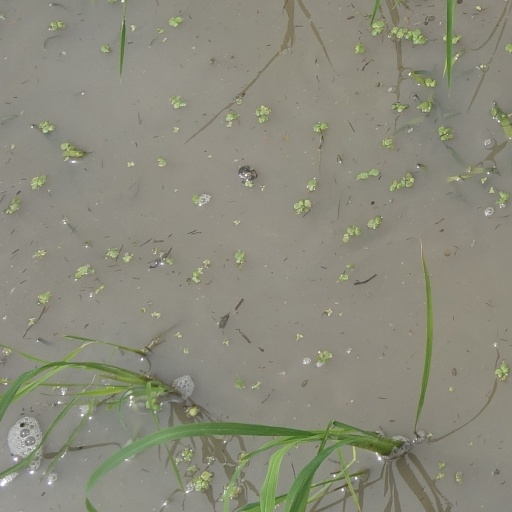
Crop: rice